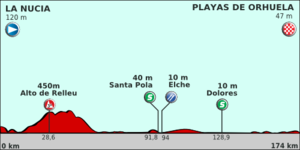
La 2ᵉ étape du Tour d'Espagne 2011 s'est déroulée le dimanche 21 août 2011. La Nucía est la ville de départ et Playas de Orihuela est la ville d'arrivée. Il s'agit d'une étape de plaine sur 174 kilomètres.